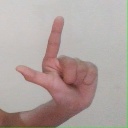
अक्षर: ल